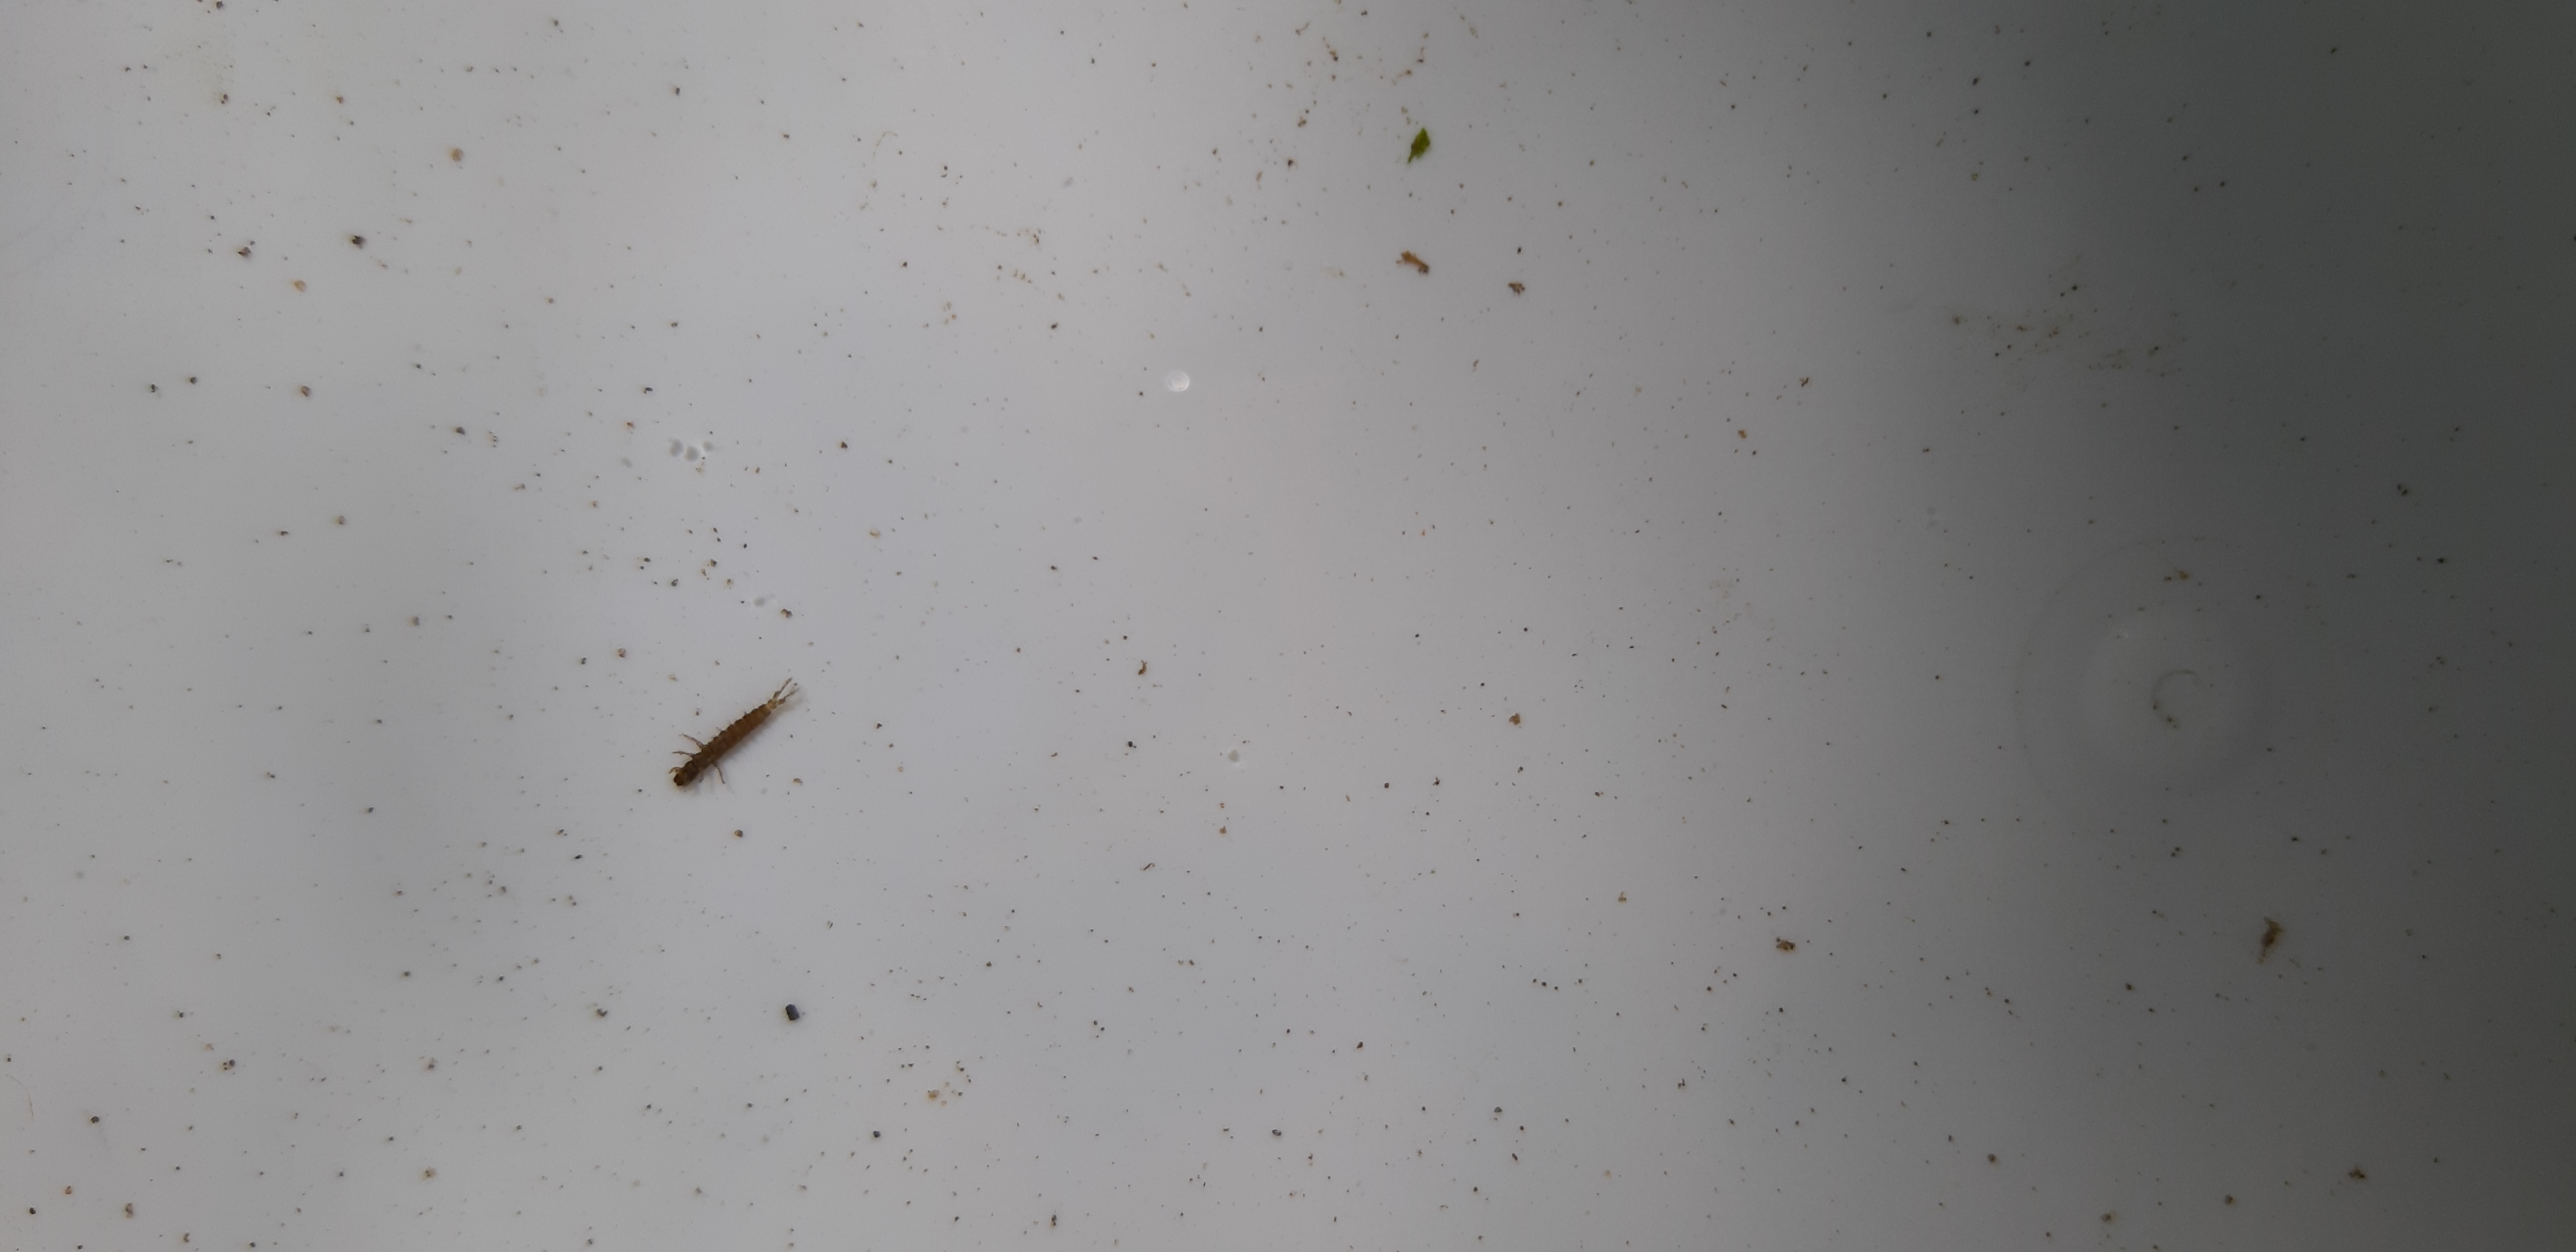
Macroinvertebrate group: caddisflies